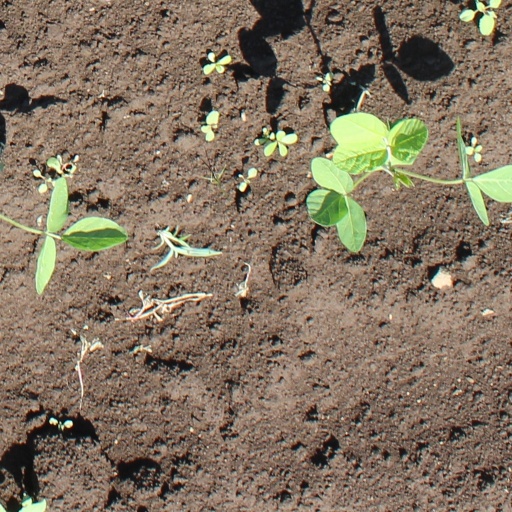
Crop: soybean